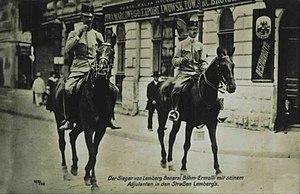
La 2ᵉ armée austro-hongroise est une grande unité de l'armée austro-hongroise pendant la Première Guerre mondiale. Destinée initialement au front serbe, elle doit être redéployée sur le front de l'Est, successivement en Galicie, Pologne russe et Ukraine. Pendant toute son existence, elle est commandée par le General der Kavallerie Eduard von Böhm-Ermolli. Elle est dissoute en avril 1918.